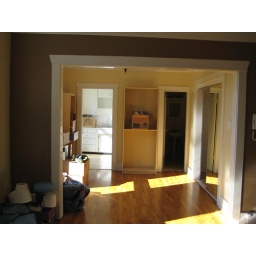
Standing in my bedroom door looking through the rest of the apartment.